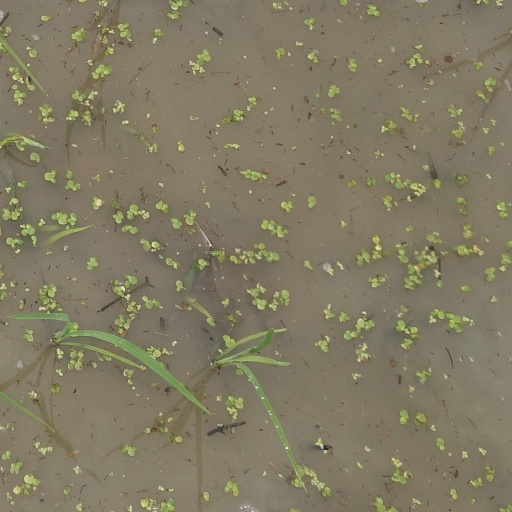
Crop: rice